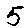
Label: 5